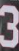
Number: 3